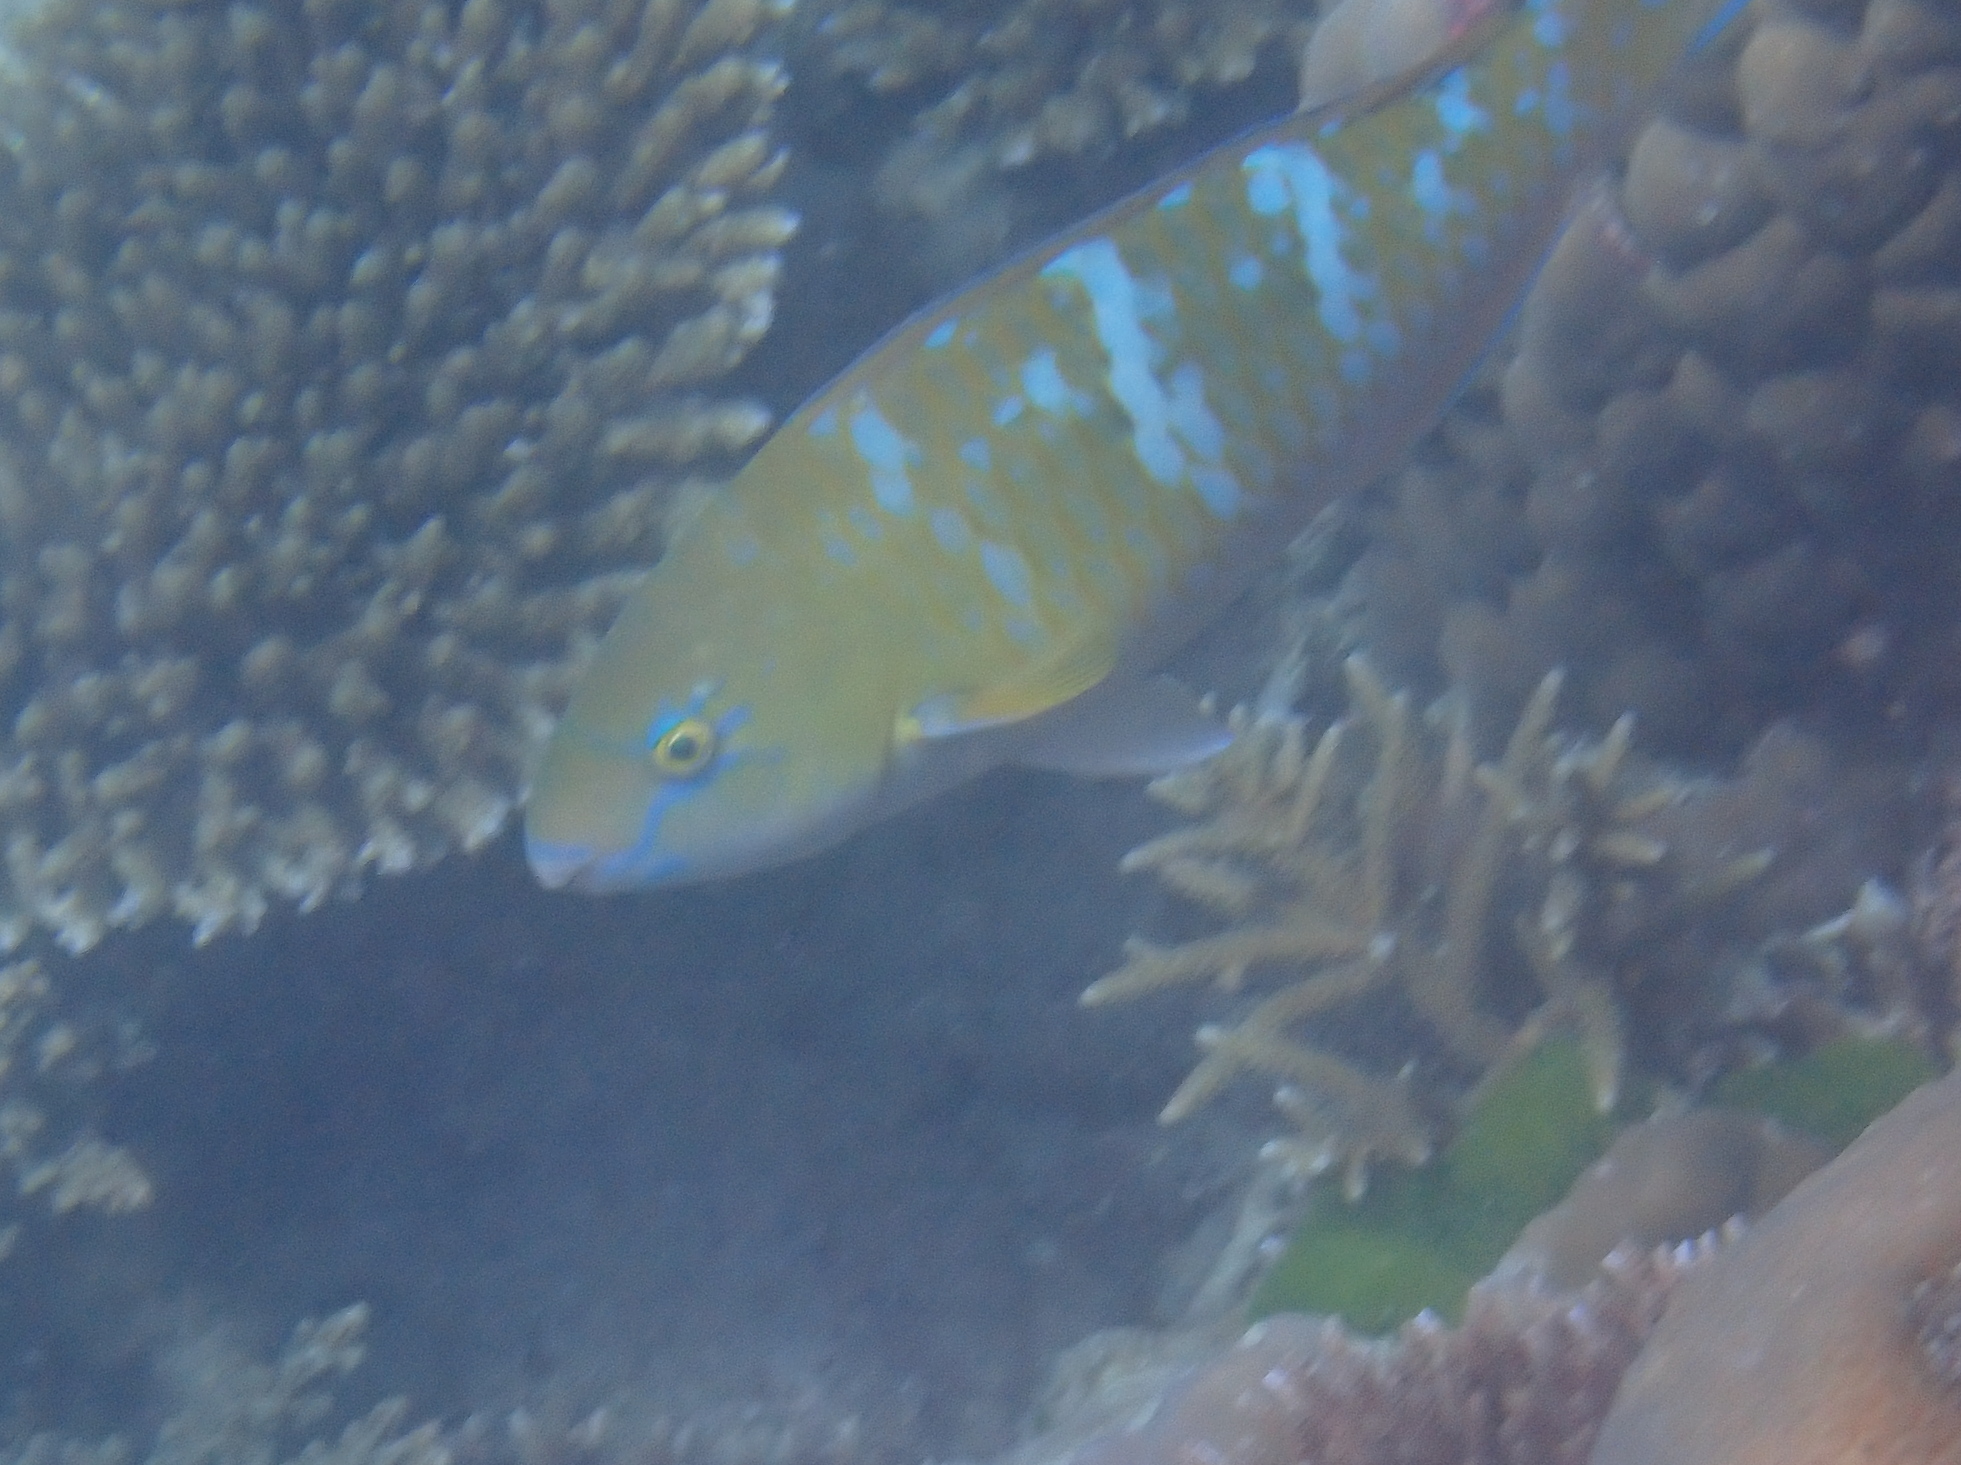
Scarus ghobban (Blue-barred Parrotfish)